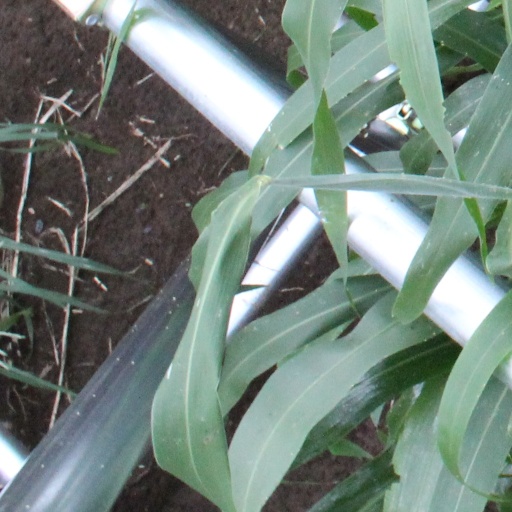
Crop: sorghum